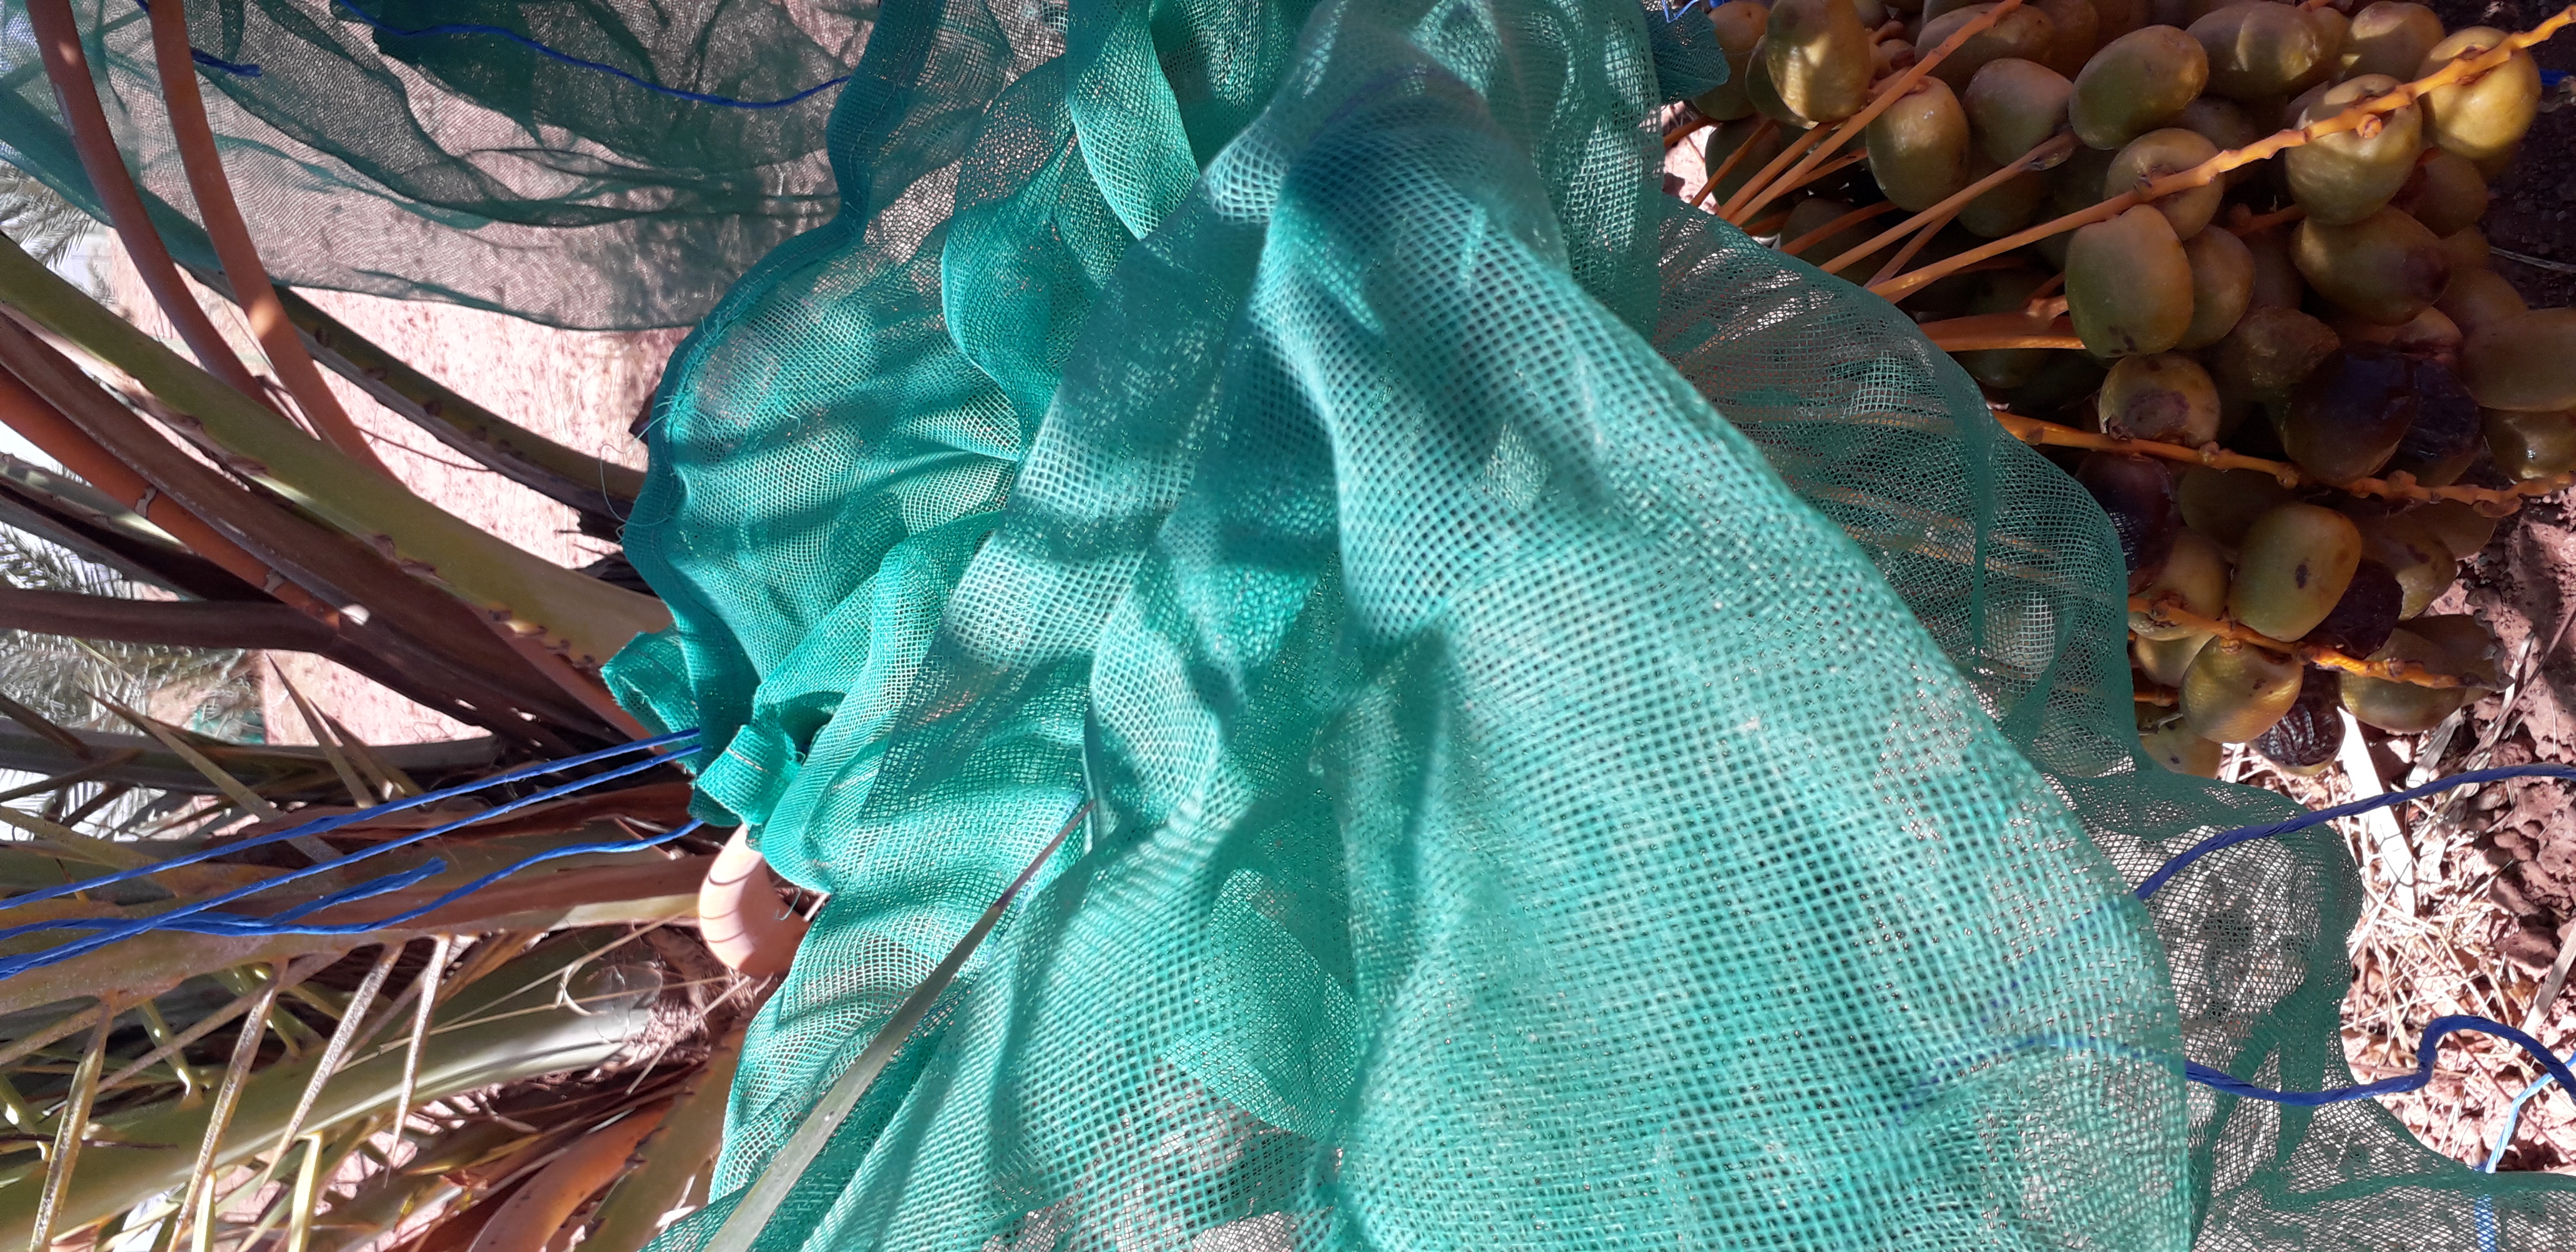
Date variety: Boufagous